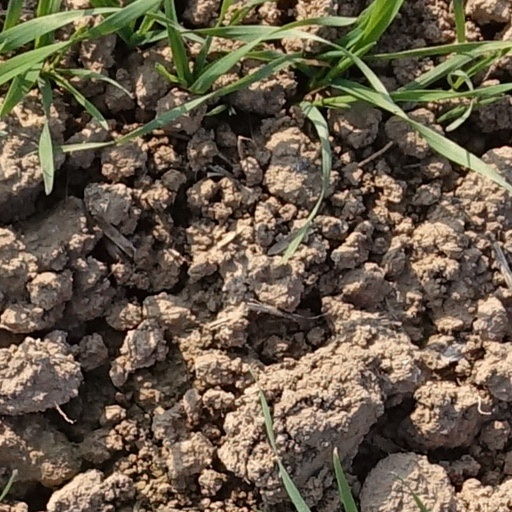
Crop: wheat